Timeline of the Kwangmu Reform

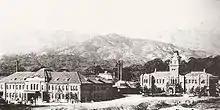
The Dae-han National hospital, the first national hospital opened in Korea

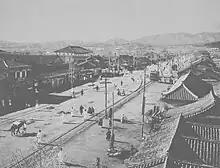
The modernisation of Seoul and its effects.

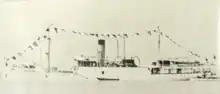
The Korean imperial battleship, KIS "Gwangje"

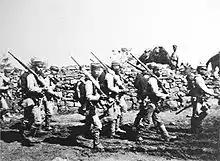
Japanese soldiers near Incheon, Korea during the Russo-Japanese War.

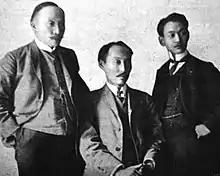
The Hague Secret Emissary.

This was the darkest period of the Gwangmu Reform, ending with the annexation of Korea by Japan on the 29th of August, 1910.